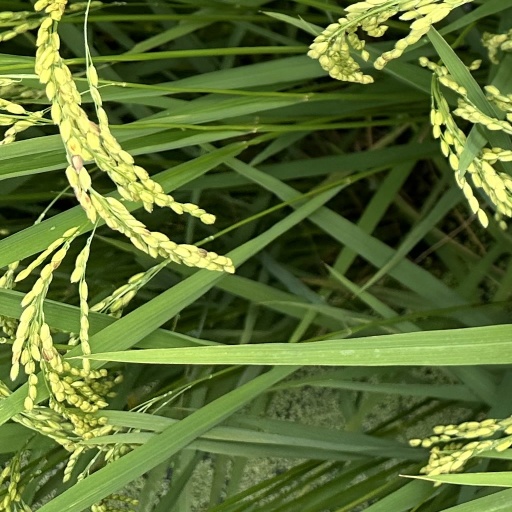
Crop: rice